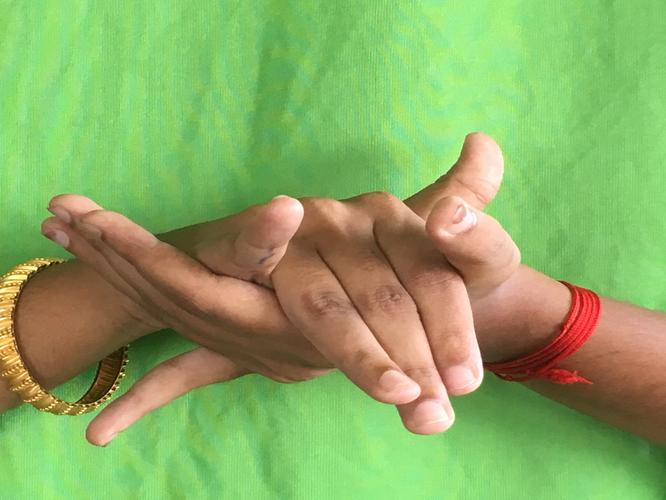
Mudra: Kurma
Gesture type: double_hand